Hundred of Bagot (Northern Territory)

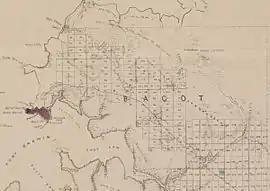
Map of the hundred in 1872

The Hundred of Bagot is the cadastral unit of hundred for the city of Darwin, Northern Territory and the city of Palmerston. It includes the Local Government Areas of the City of Darwin, the northern part of the City of Palmerston and part of the north-western edge of the Shire of Litchfield.